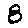
Label: 8